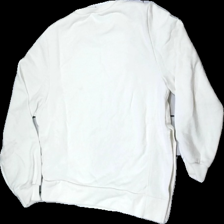
View: back
Type: Sweater
Category: Children
Brand: Zara
Colors: White
Material: 51% polyester, 49% cotton
Cut: Regular, C-collar
Size: 152
Season: All
Stains: Major
Price range: <50
Recommended usage: Export